Ullmann's Encyclopedia of Industrial Chemistry

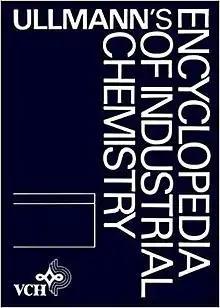

Ullmann's Encyclopedia of Industrial Chemistry is a major reference work related to industrial chemistry by chemist Fritz Ullmann, first published in 1914, and exclusively in German as "Enzyklopädie der Technischen Chemie" until 1984.